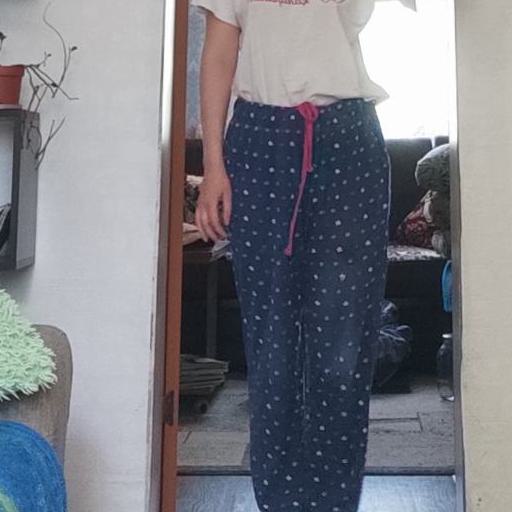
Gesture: no_gesture